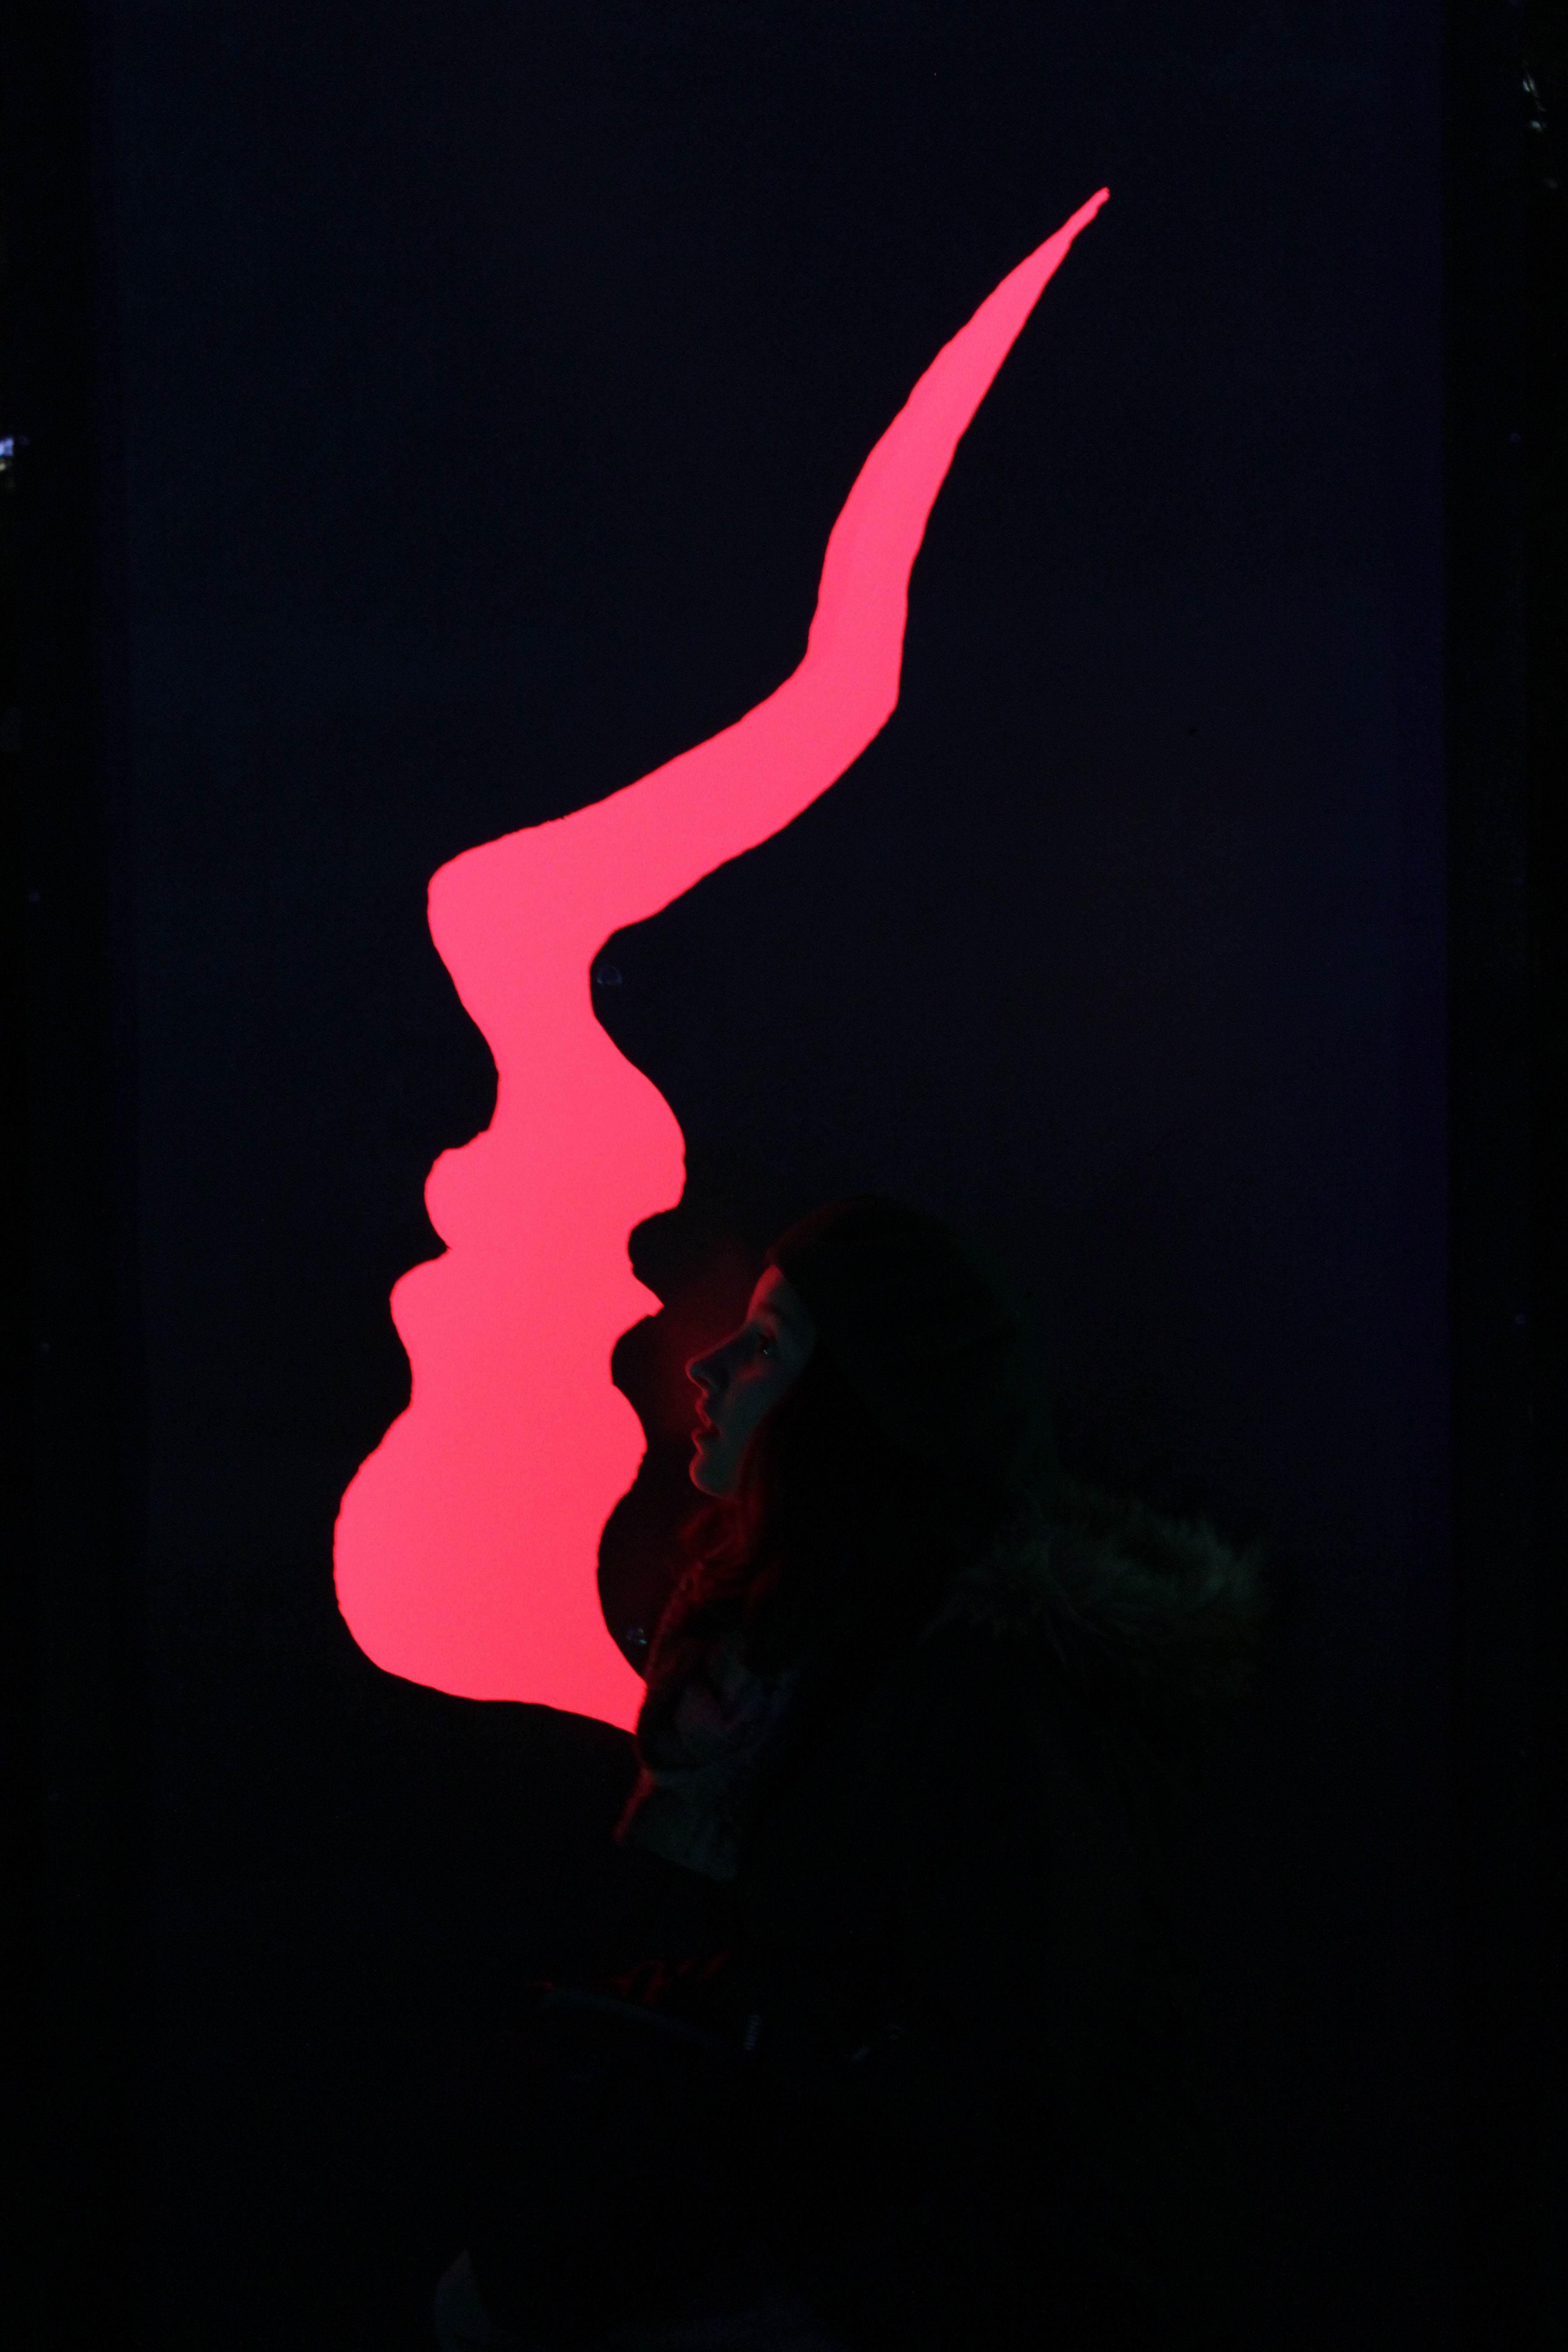
hand, silhouette, light, portrait, red, color, flame, darkness, black, lighting, skull, face, illumination, light installation, winter lights palmengarten